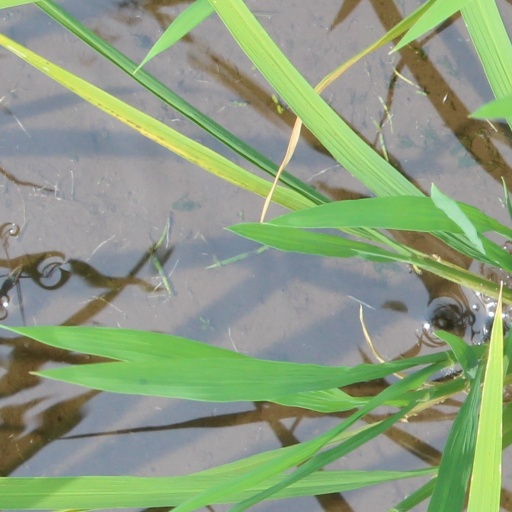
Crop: rice